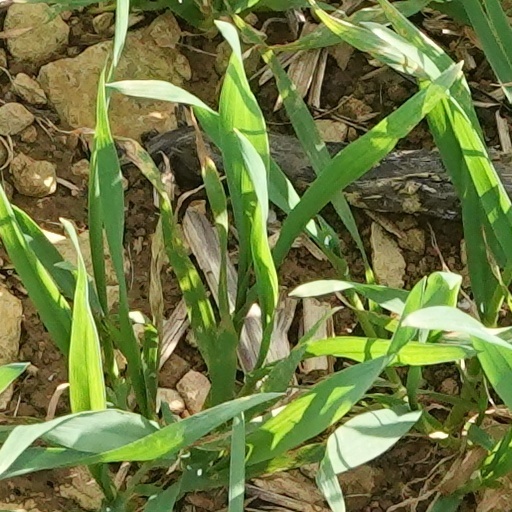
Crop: wheat